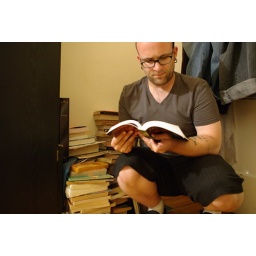
&lt;i&gt;there are rooms in this house that i don't open any moredusty books and pictures on the floor...&lt;/i&gt;